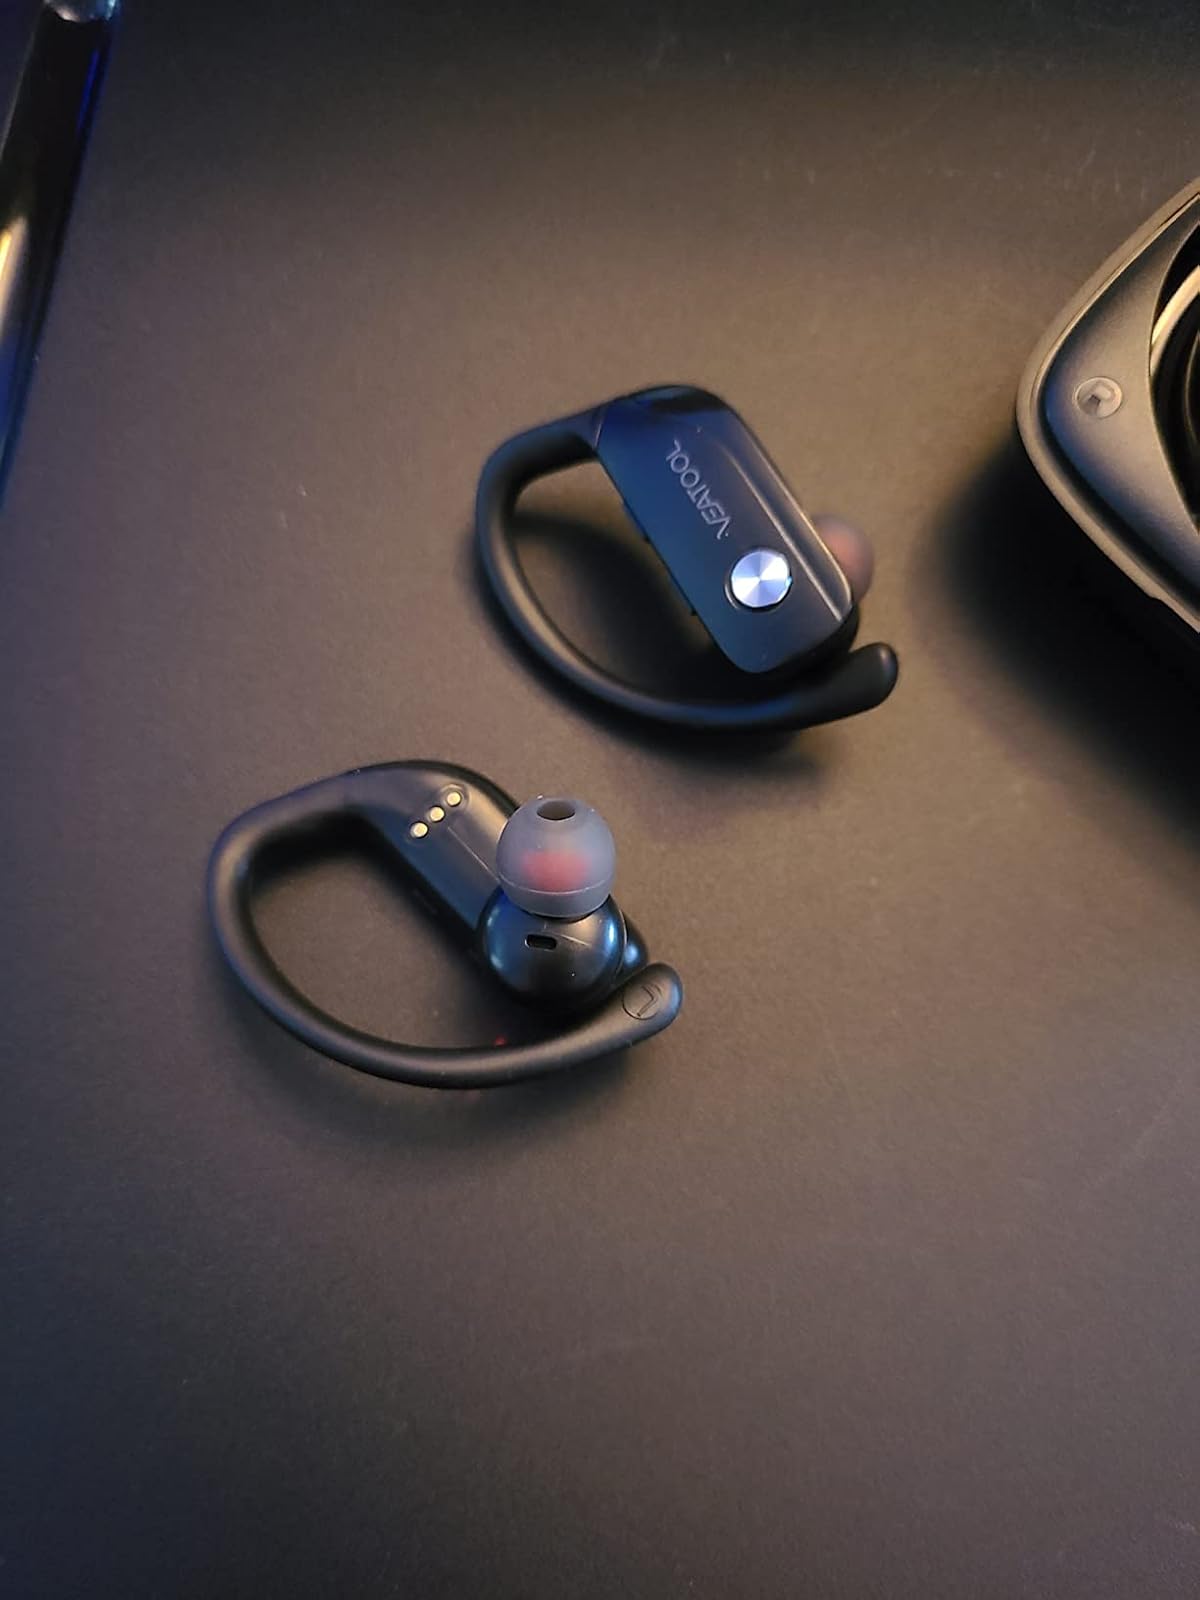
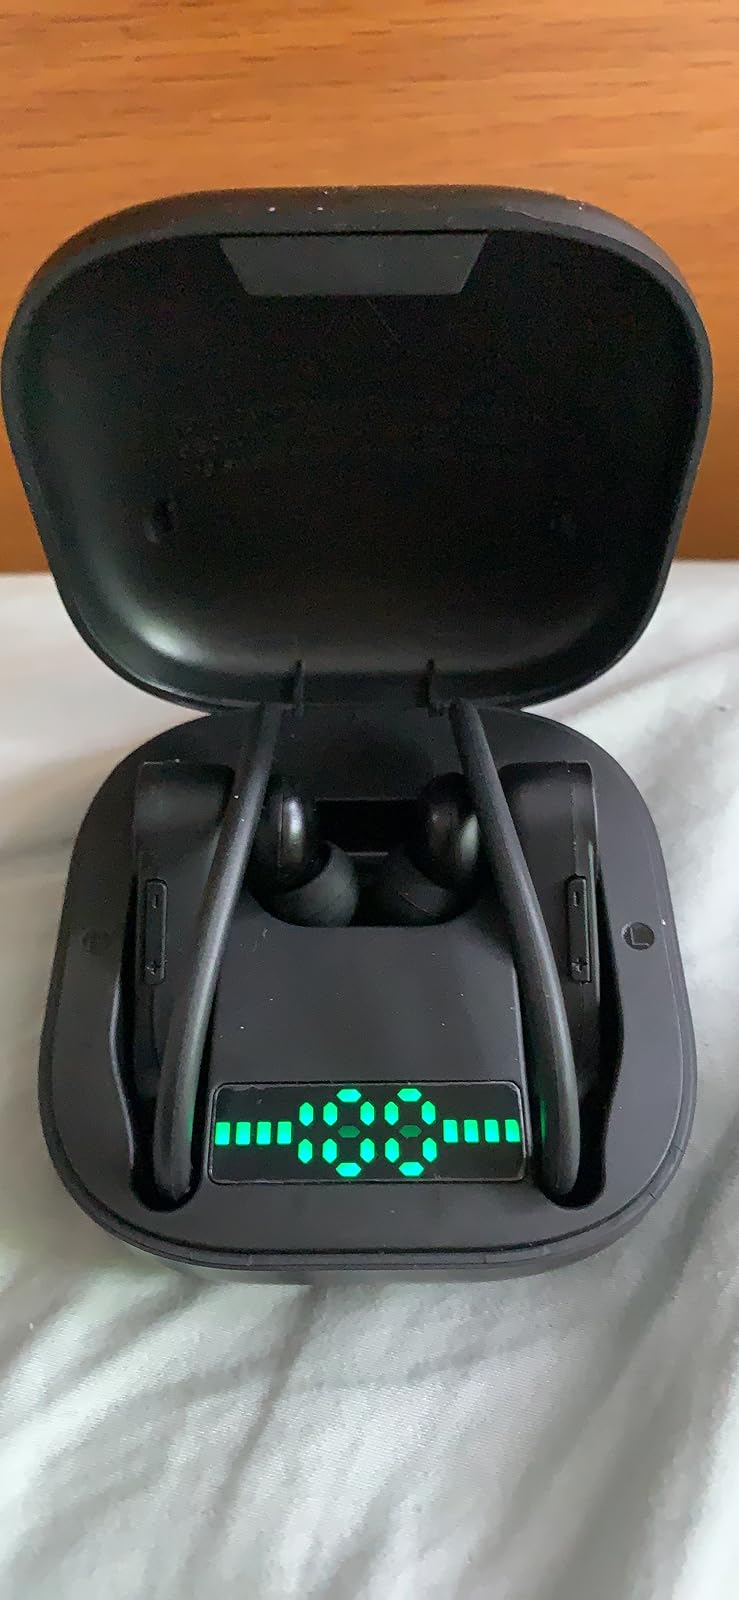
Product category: earbuds
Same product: no